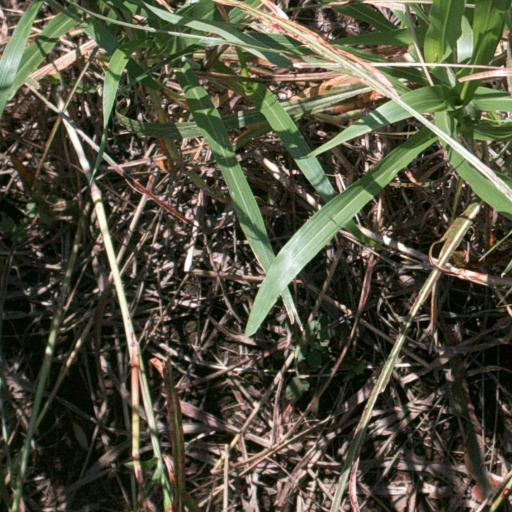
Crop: sorghum